Gustav Heyer (forester)

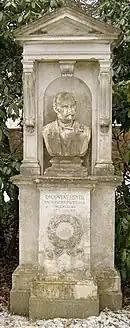
Grave of Heyer in Giessen

Friedrich Casimir Gustav Heyer (11 March 1826 – 10 July 1883) was a German forestry professor and son of Carl Heyer who was also a famous forester. He was a professor of forestry at the University of Giessen.